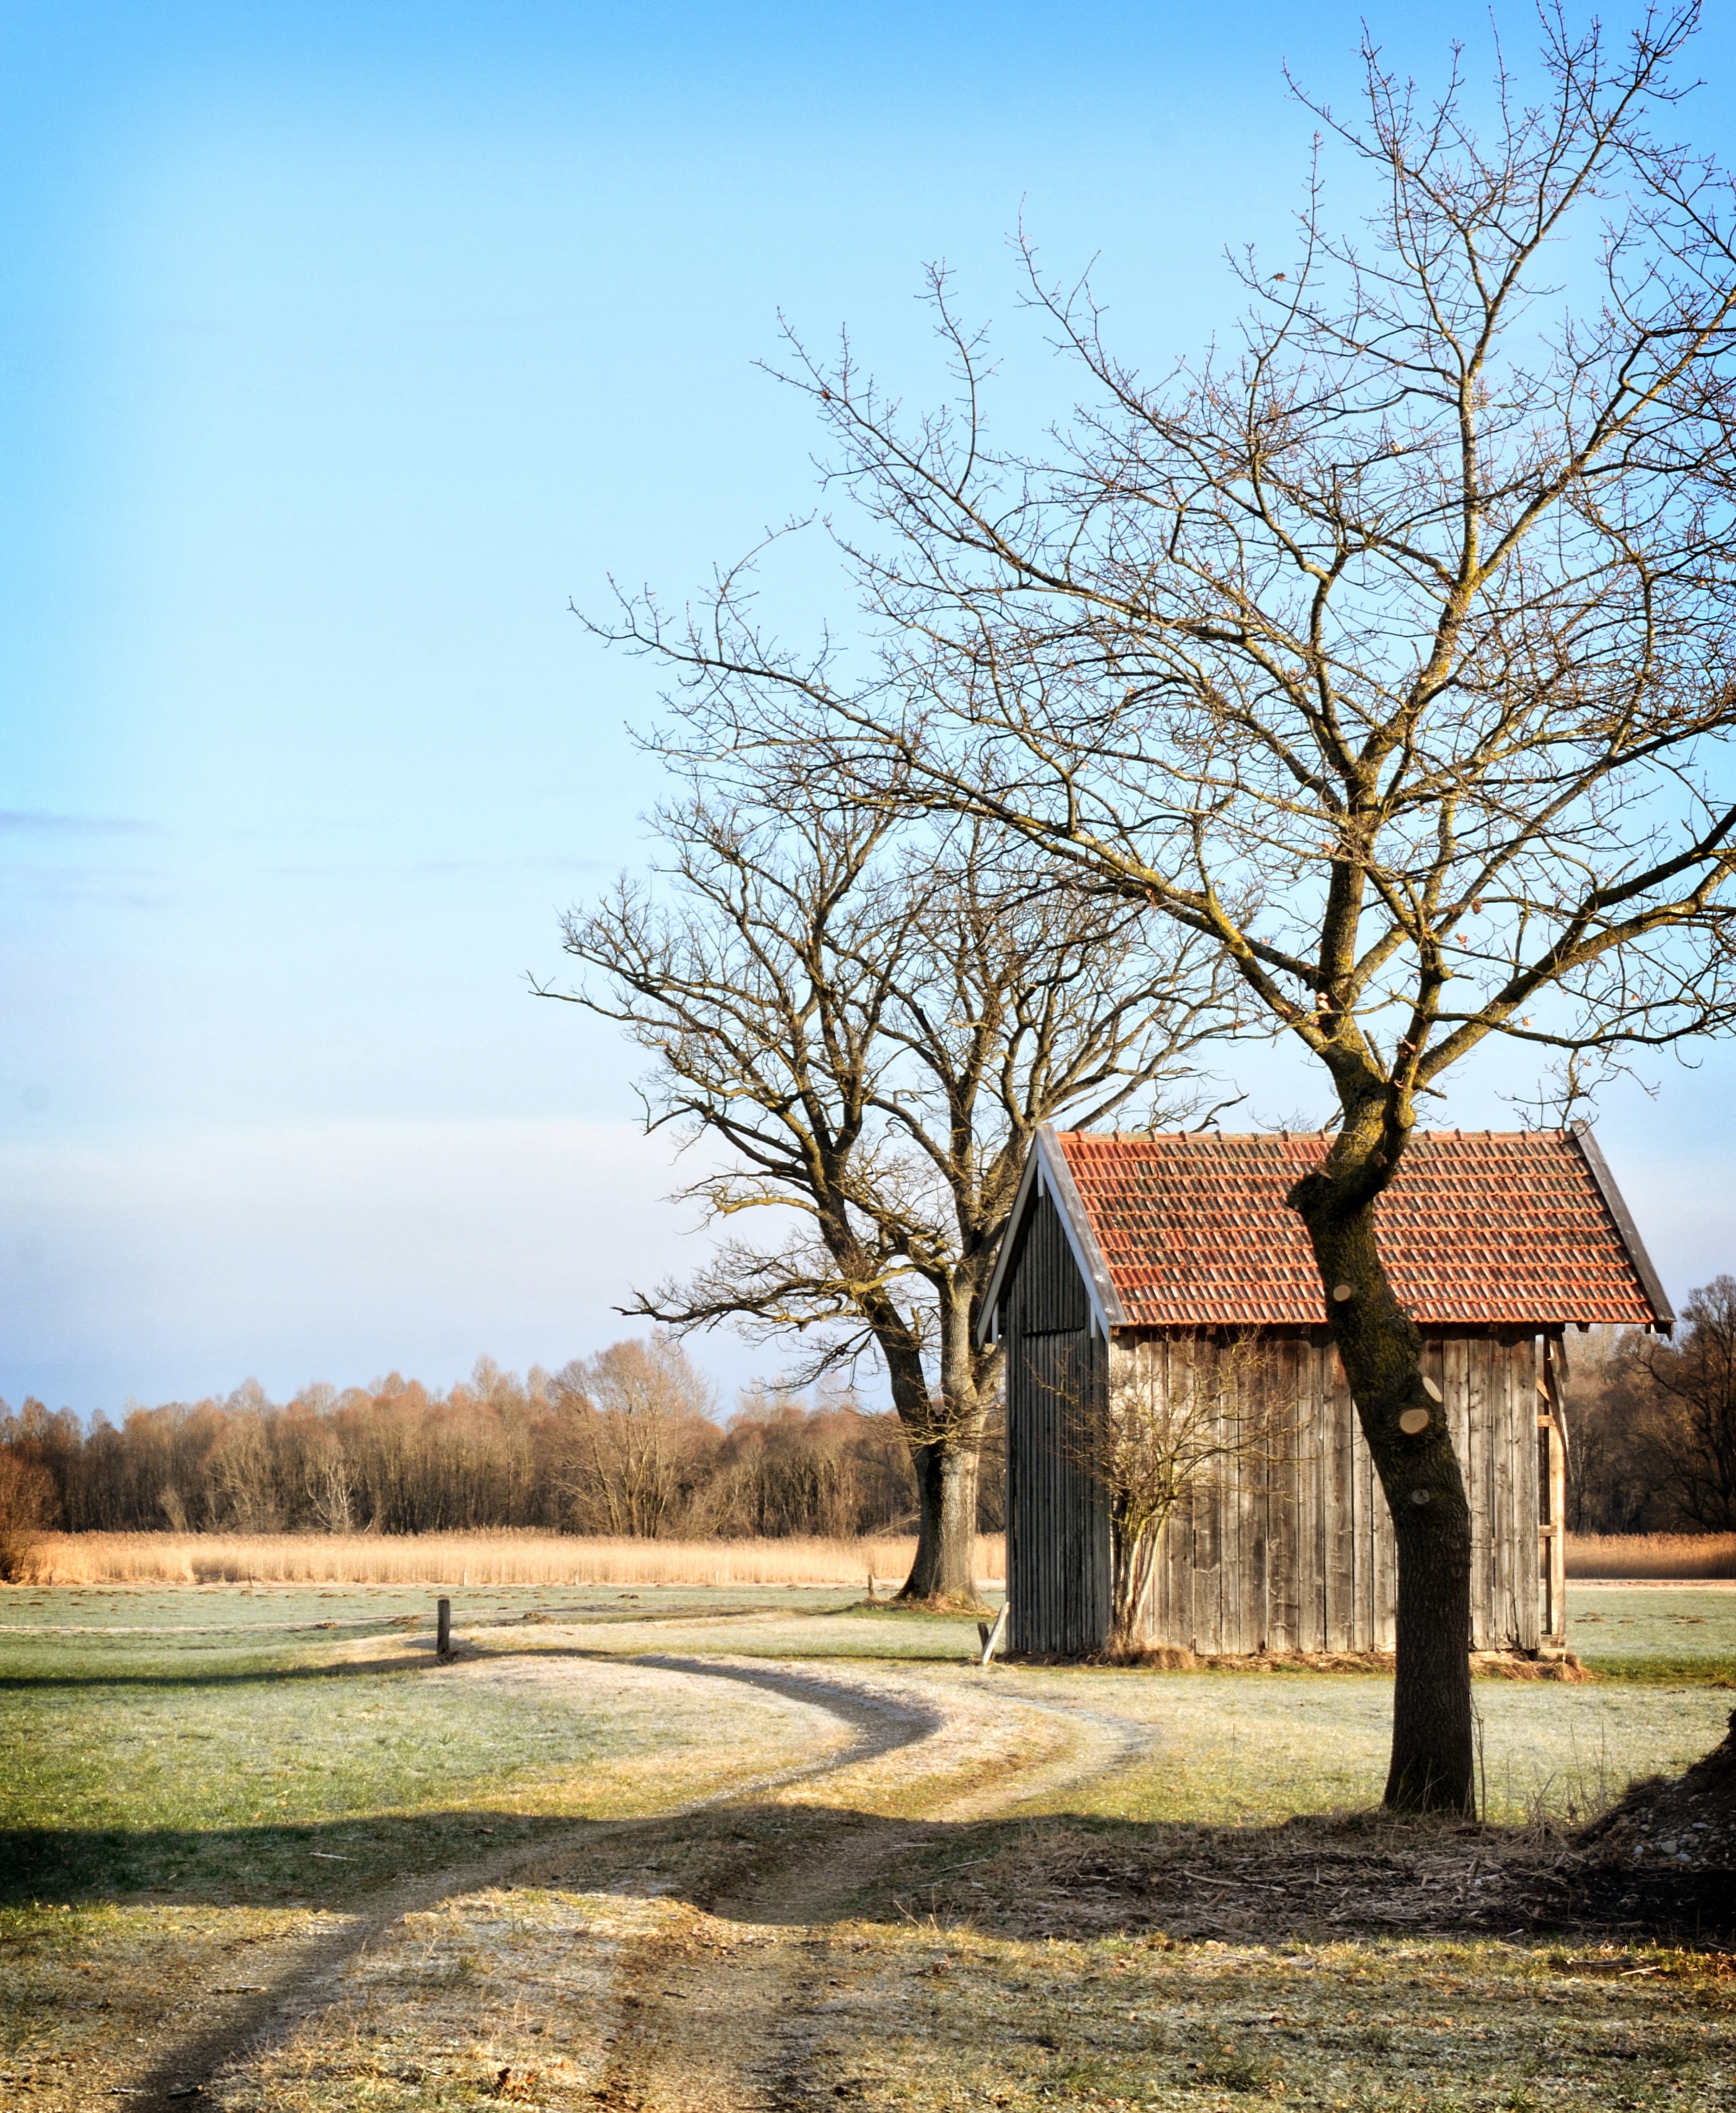
landscape, tree, nature, grass, architecture, plant, field, farm, meadow, leaf, flower, old, barn, rustic, vacation, hut, autumn, romance, romantic, nostalgia, agriculture, season, bavaria, log cabin, historically, rural area, field barn, chiemgau, scheuer, woody plant